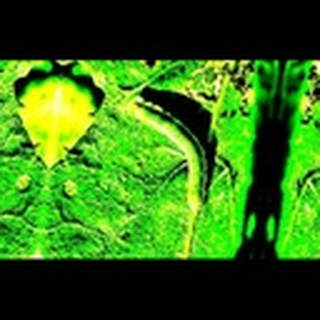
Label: cotton_army_worm